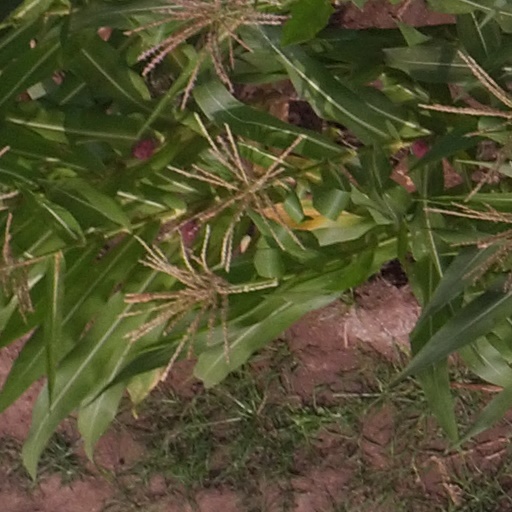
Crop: maize; corn